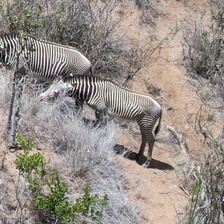
Pose orientation: left